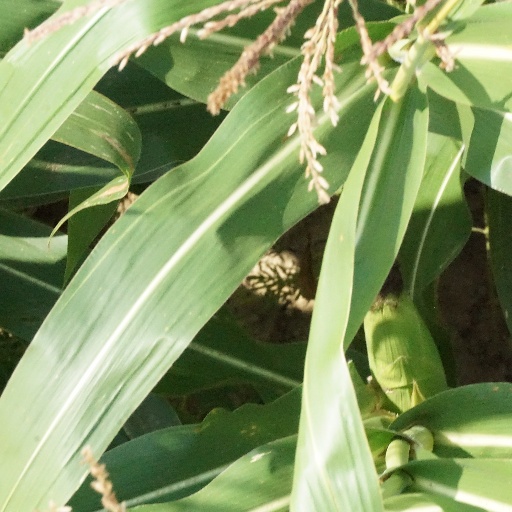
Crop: maize; corn